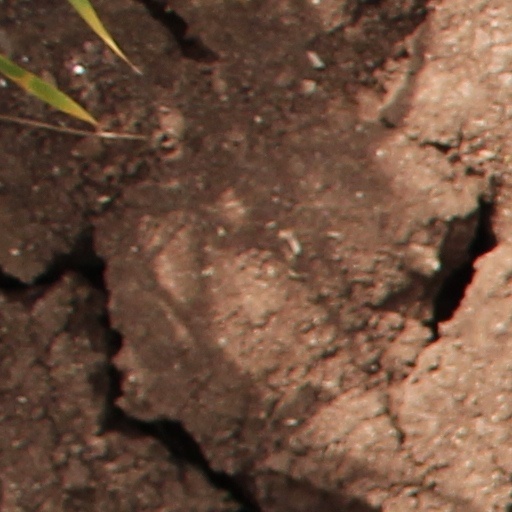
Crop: wheat